Point-and-shoot camera

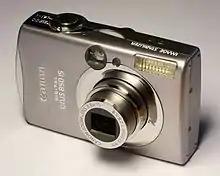
A point-and-shoot digital camera with optical viewfinder made by Canon, specifically the IXUS 850 IS, early 2010s

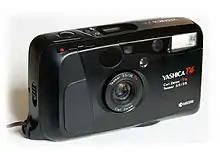
A point-and-shoot film camera made by Yashica with a Tessar lens, early 1990s

A point-and-shoot camera, also known as a compact camera and sometimes abbreviated to P&S, is a still camera (either film or digital) designed primarily for simple operation. Most use focus free lenses or autofocus for focusing, automatic systems for setting the exposure options, and have flash units built in. They are popular for vernacular photography by people who do not consider themselves photographers but want easy-to-use cameras for snapshots of vacations, parties, reunions and other events.